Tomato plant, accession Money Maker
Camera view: bottom (45 deg); turntable rotation: 330 degrees
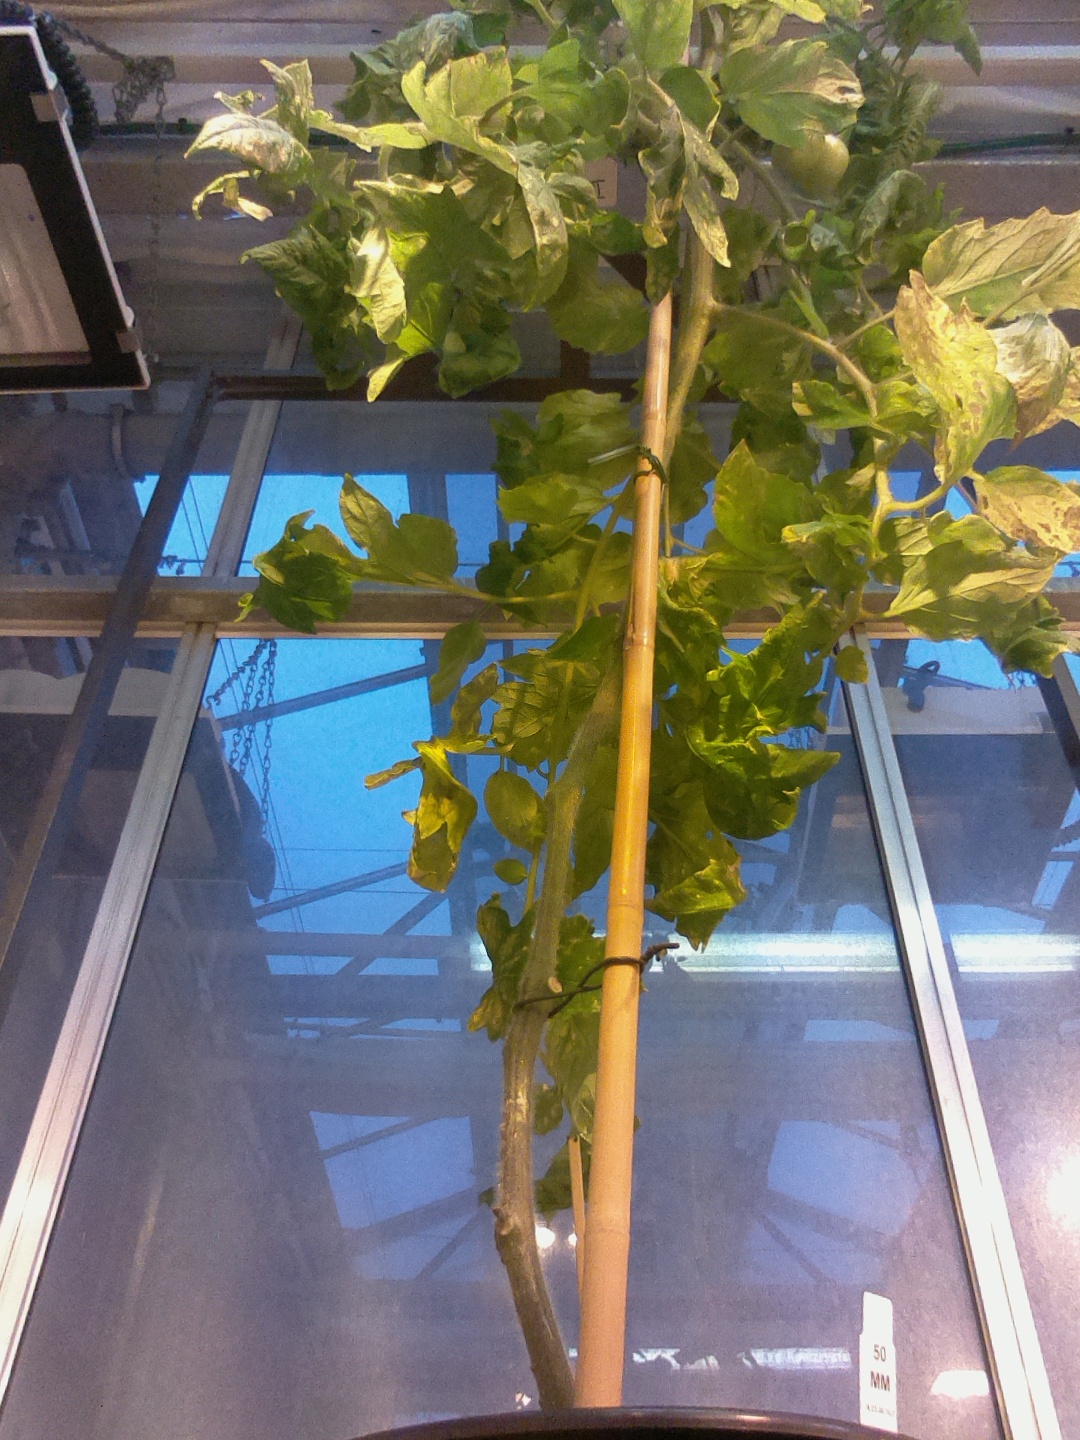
BBCH growth stage 78: 80% -90% of final fruit size